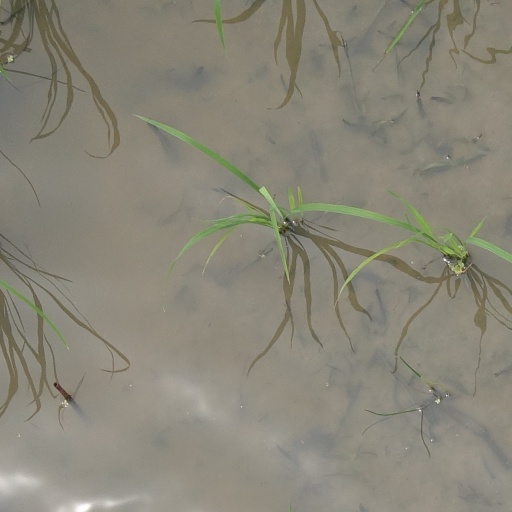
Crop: rice